Operational history of the Dornier Do 17

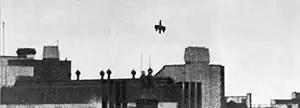
Zehbe's Dornier Do 17 falling on Victoria Station after being rammed by Ray Holmes's Hawker Hurricane, 15 September 1940

Among the units committed to Franco's cause was "Hauptmann" Rudolf Freiherr Von Moreau's 4.K/88. On 6 January 1937, it was decided by Erhard Milch, Albert Kesselring